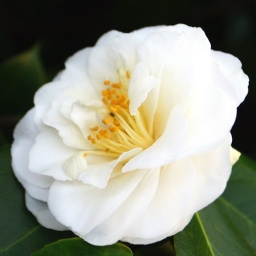
More flower photos from my trip to the West coast in March.